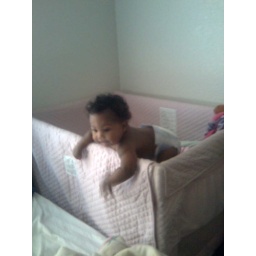
Jordyn got caught standing up in her bed she is only 5 months old